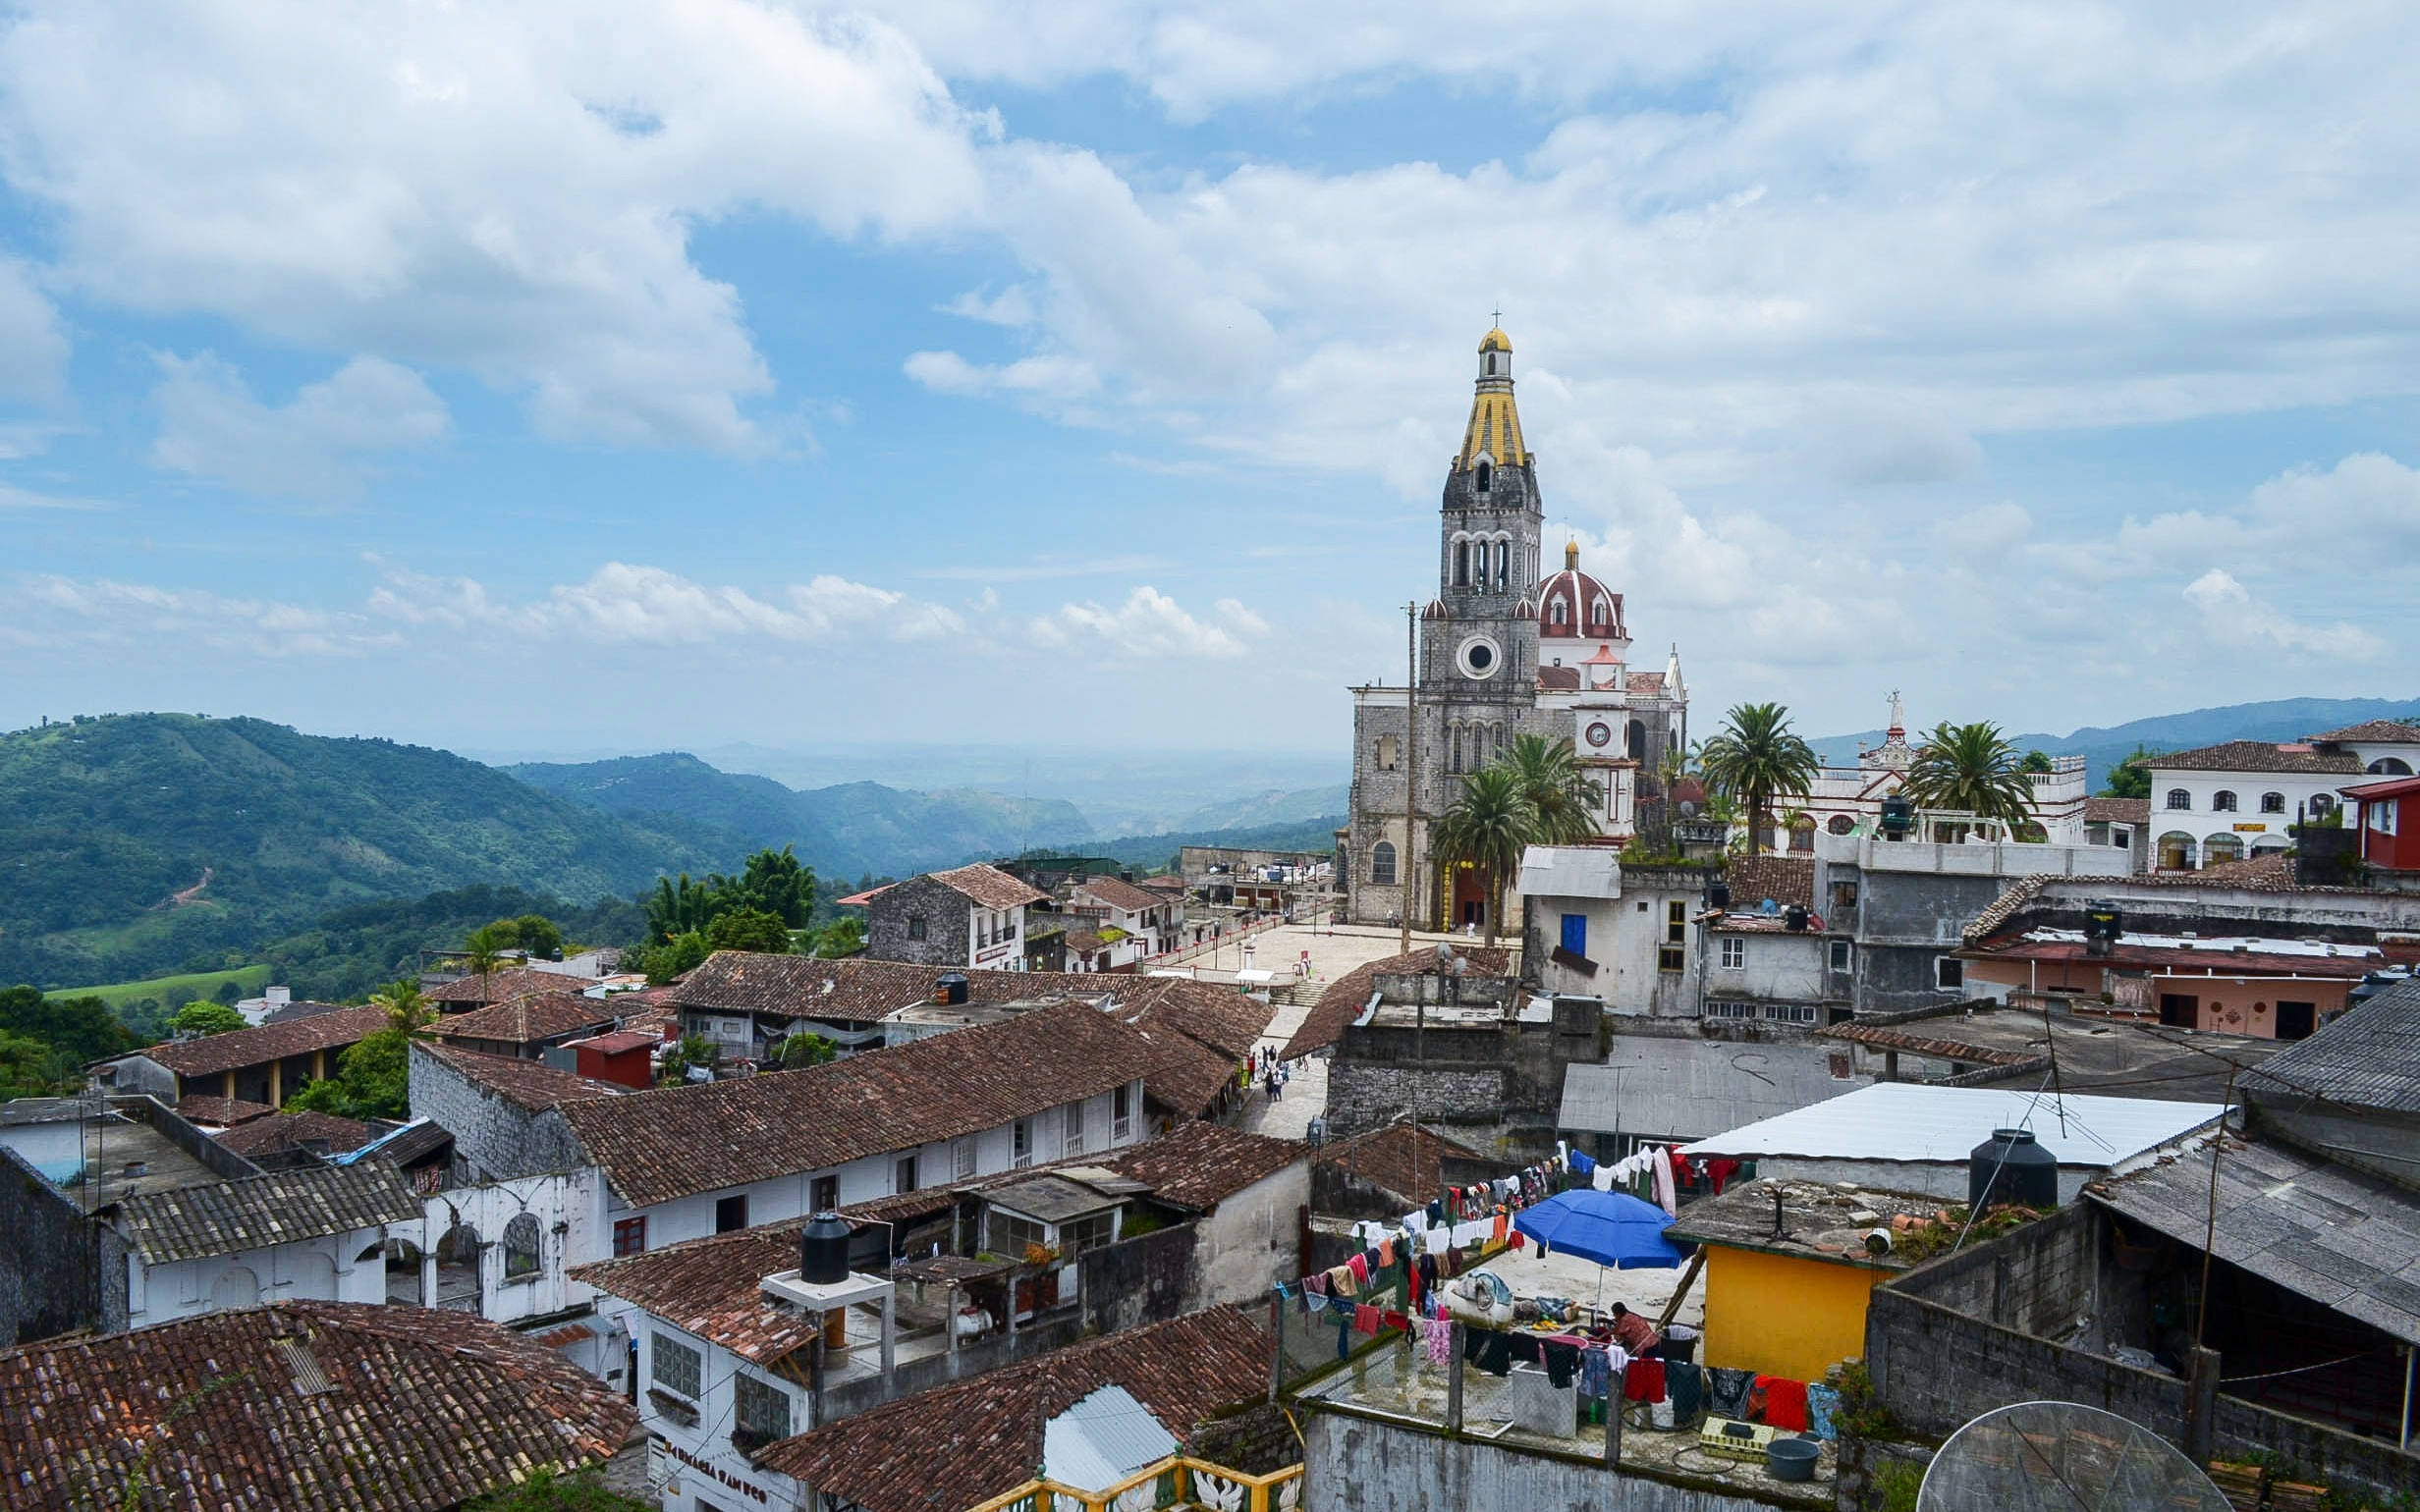
sea, town, city, river, cityscape, panorama, vacation, travel, village, landmark, church, cathedral, tourism, place of worship, pueblo, mexico, monastery, iglesia, paisaje, tours, puebla, cuetzalan, human settlement